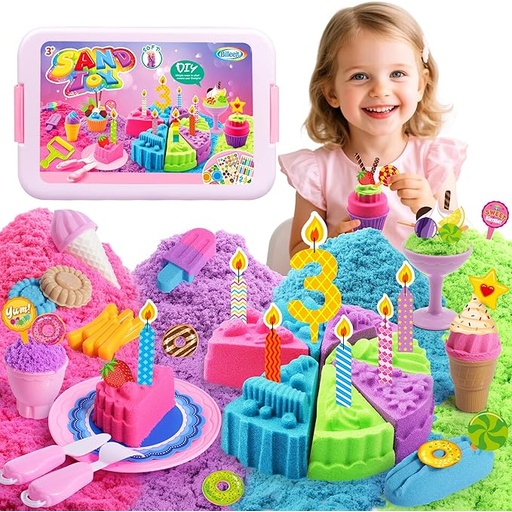
Cake & Ice Cream Sensory Bin Sand Toy, Sand Kit Sensory Toys w/lid and 4 Color Magic Sand 2.2lbs, Molds, Tools Set 43pcs Total for Toddlers, Fun Gift for Kids 3+
About This 1.Dual-Theme Adventure: Unleash creativity with the ultimate sensory toy for kids 3+, blending ice cream parlors and cake bakeries in one immersive playset. Includes 1 storage box, 4 magic sand packs (2.2lb total), 5 ice cream molds, 8 cake molds, 8 food molds, 8 flatware pieces, and 6 cutting tools—all crafted from child-safe, ASTM-certified plastic. The 15" x 12" sandbox offers ample space for collaborative play. 2. Premium Magic Sand: Mess-Free & Everlasting, Our non-stick, color-fast sand never dries out, ensuring perpetual play. Its easy-mould texture holds intricate shapes (e.g., ice cream swirls, layered cakes), while easy-cut/crush properties let kids redesign creations effortlessly. Unlike scented competitors, Billeeit’s hypoallergenic formula prioritizes safety and reusability—perfect for tactile learning without overwhelming fragrances. 3. Interactive Dessert Cards: Unlock Imaginative Worlds. Innovative Play Catalyst: Exclusive 3 dessert cards feature detachable paper candles, cake trays and decorative accessories, transforming sand sculptures into celebratory masterpieces. Kids "serve" custom treats, blending art with role-play—a unique feature absent in standard sensory kits. This sparks narrative-driven games (e.g., birthday parties, bakery sales), enhancing creativity beyond basic molding. 4. Skill-Builder’s Paradise. Stealth Learning Engine: Sculpting cupcakes refines fine motor skills; stacking cake layers teaches spatial logic. Role-play with dessert cards cultivates social-emotional intelligence (sharing, negotiation), while cutting tools boost hand-eye coordination. Curated accessories prevent overwhelm—unlike kits with 90+ tiny parts—ensuring focused, confidence-building play. 5. Safety & Convenience. Parent-Approved Design: The lidded 15"x12" sandbox locks in messes and stores accessories neatly. Plastic parts exceed safety standards with smooth, burr-free edges and non-toxic materials. Lifetime support and gift-ready packaging make it the stress-free choice for birthdays or holidays
Brand: visittheBilleeit
Category: Toys & Games > Toys > Beach & Sand Toys > Sand Cups